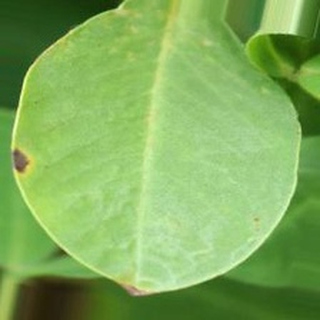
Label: groundnut_early_leaf_spot